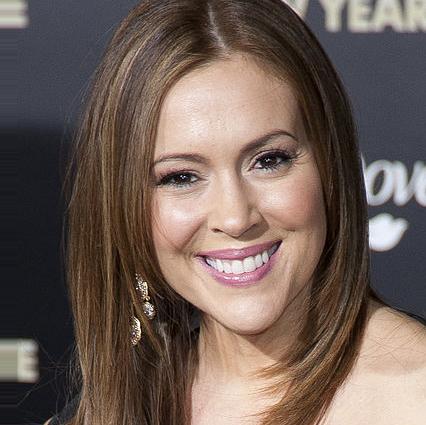
Age: 38